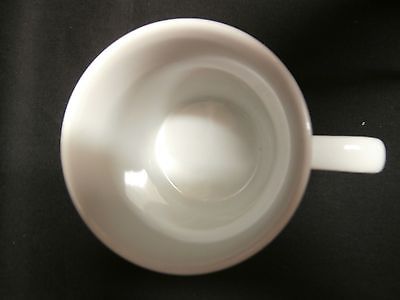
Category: mug